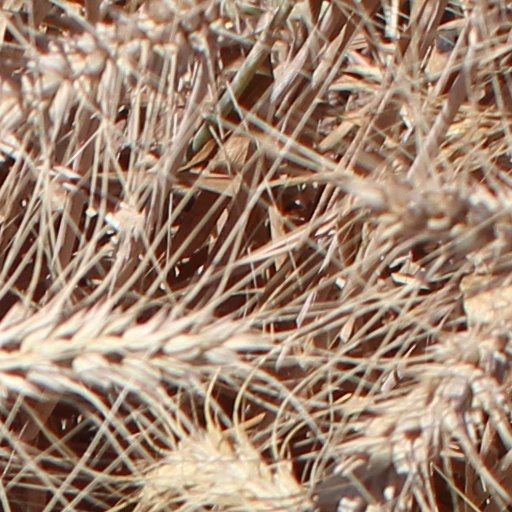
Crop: wheat